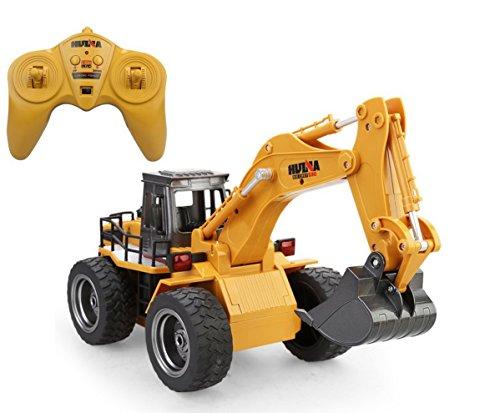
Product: Huina 2.4Ghz Radio Control Alloy 6 Channel 4 Wheel Excavator Remote Control High Simulation Truck
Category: Toys & Games | Kids' Electronics
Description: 2.4Ghz Full Function Radio Control Truck Support Multiplayer Playing.
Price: $37.99
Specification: ProductDimensions:14x6x7inches|ItemWeight:3.15pounds|ShippingWeight:3.15pounds(Viewshippingratesandpolicies)|ASIN:B01LXC61TY|Manufacturerrecommendedage:6yearsandup